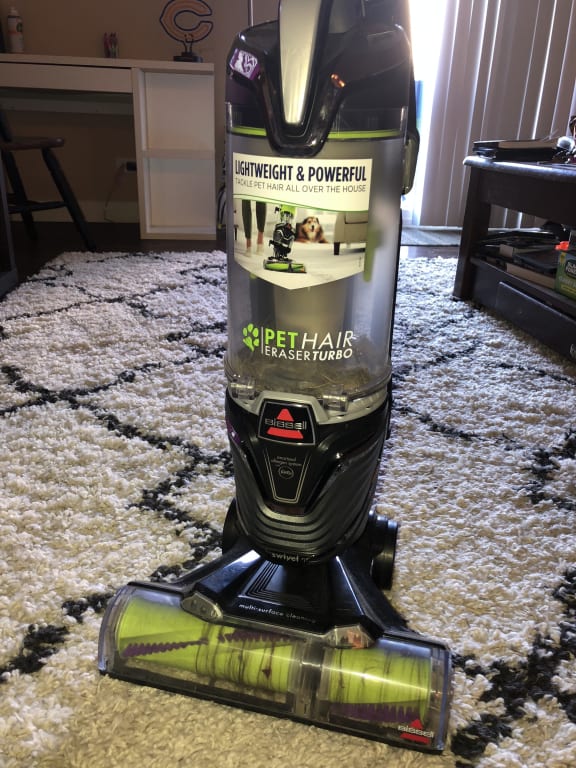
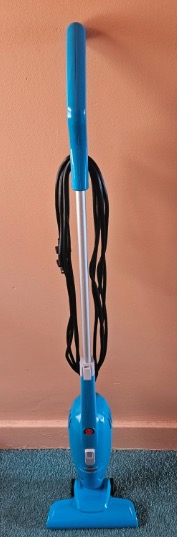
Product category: items_vacuum
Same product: no